Jesse Edwards House

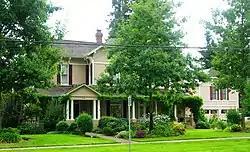
Jesse Edwards House viewed from the street

The Jesse Edwards House is a historic house in Newberg, Oregon, United States. Built by Jesse Edwards, the "Father of Newberg" and one of the founders of George Fox University, it is the second-oldest residence in the city, after the Hoover-Minthorn House. The house was built about from its current location; it was moved in 1905 to allow for street widening.